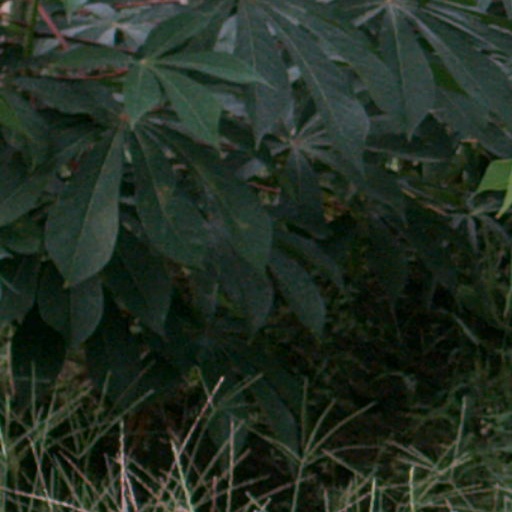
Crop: cassava